Bathampton Down

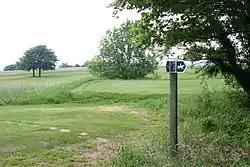
Footpath on Bathampton Down

Bathampton Down is a flat limestone plateau in Bathampton, Somerset, England, overlooking the River Avon and the city of Bath. There is evidence of man's activity at the site since the Mesolithic period including Bathampton Camp, an Iron Age hillfort or stock enclosure. It has also been used for quarrying, and part of it is now a golf course.